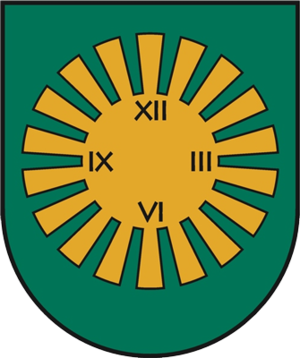
Priekuļi est un novads de Lettonie, situé dans la région de Vidzeme. En 2009, sa population est de 9 550 habitants. La municipalité a été formée en 2009 par la fusion des paroisses de Liepa, Mārsnēni, Priekuļi et Veselava. Le centre administratif se trouve aujourd'hui à Priekuļi.